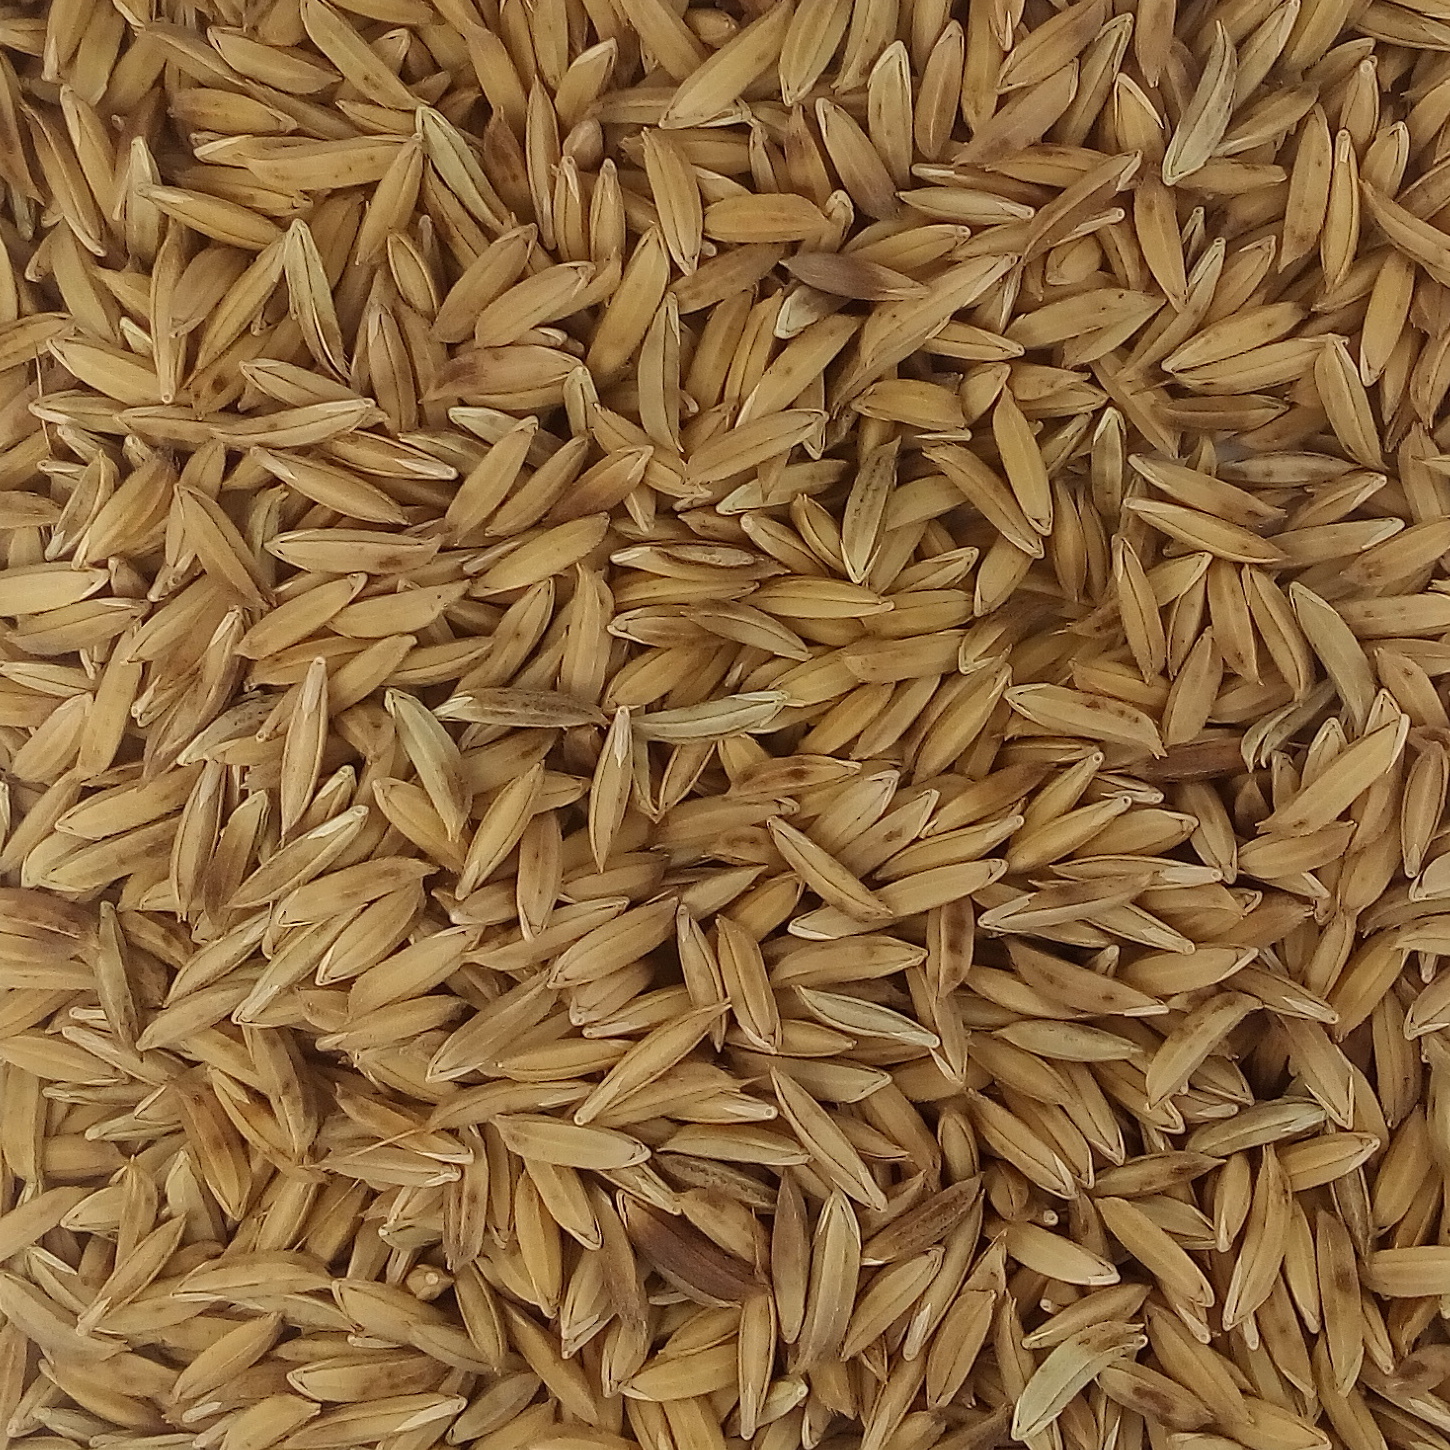
Rice seed variety: BAS_370